Dolph Ziggler

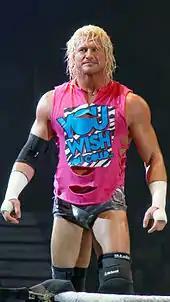
Ziggler posing at the ring during a WWE house show in November 2013

On the July 3 "SmackDown", Ziggler defeated Alex Riley to qualify for a spot in the World Heavyweight Championship Money in the Bank ladder match. On July 13, Ziggler, Zack Ryder and Justin Roberts were involved in a car accident in San Diego while driving from Comic-Con; none of them suffered severe injuries. Two days later at the Money in the Bank pay-per-view, Ziggler won the Money in the Bank ladder match to guarantee him the opportunity to challenge for the World Heavyweight Championship at a time of his choosing within the next year. Later that night, Ziggler attempted to cash in the briefcase on Sheamus after Alberto Del Rio attacked him after their match, but Del Rio stopped Ziggler from cashing in. On the following episode of "SmackDown", Ziggler again attempted to cash in the briefcase on Sheamus following a tag team match with Del Rio, but was laid out by Rey Mysterio and Sheamus before he could do so. During this time, Ziggler began a feud with Chris Jericho after claiming he had lost his touch, which resulted in Jericho attacking him on two occasions, and defeating him in a singles match at SummerSlam on August 19. The night after SummerSlam, Ziggler defeated Jericho in a rematch; as a result Ziggler retained his Money in the Bank contract and Jericho's WWE contract was terminated. Following this, Ziggler began feuding with Randy Orton on "SmackDown" four days later, after Orton hit him with an "RKO" when Ziggler tried to cash his Money in the Bank contract on a vulnerable Sheamus. The following week on "SmackDown", Ziggler faced Orton in a match that was won by Orton, Ziggler defeated him in a rematch on "Raw" by pinning him while holding his tights. Ziggler faced Orton again at Night of Champions on September 16 where he lost again, ending the feud. On November 18 at Survivor Series, Ziggler captained the traditional 5-on-5 elimination tag team match opposite Mick Foley and won the match by last pinning Orton, making him the sole survivor of the match.